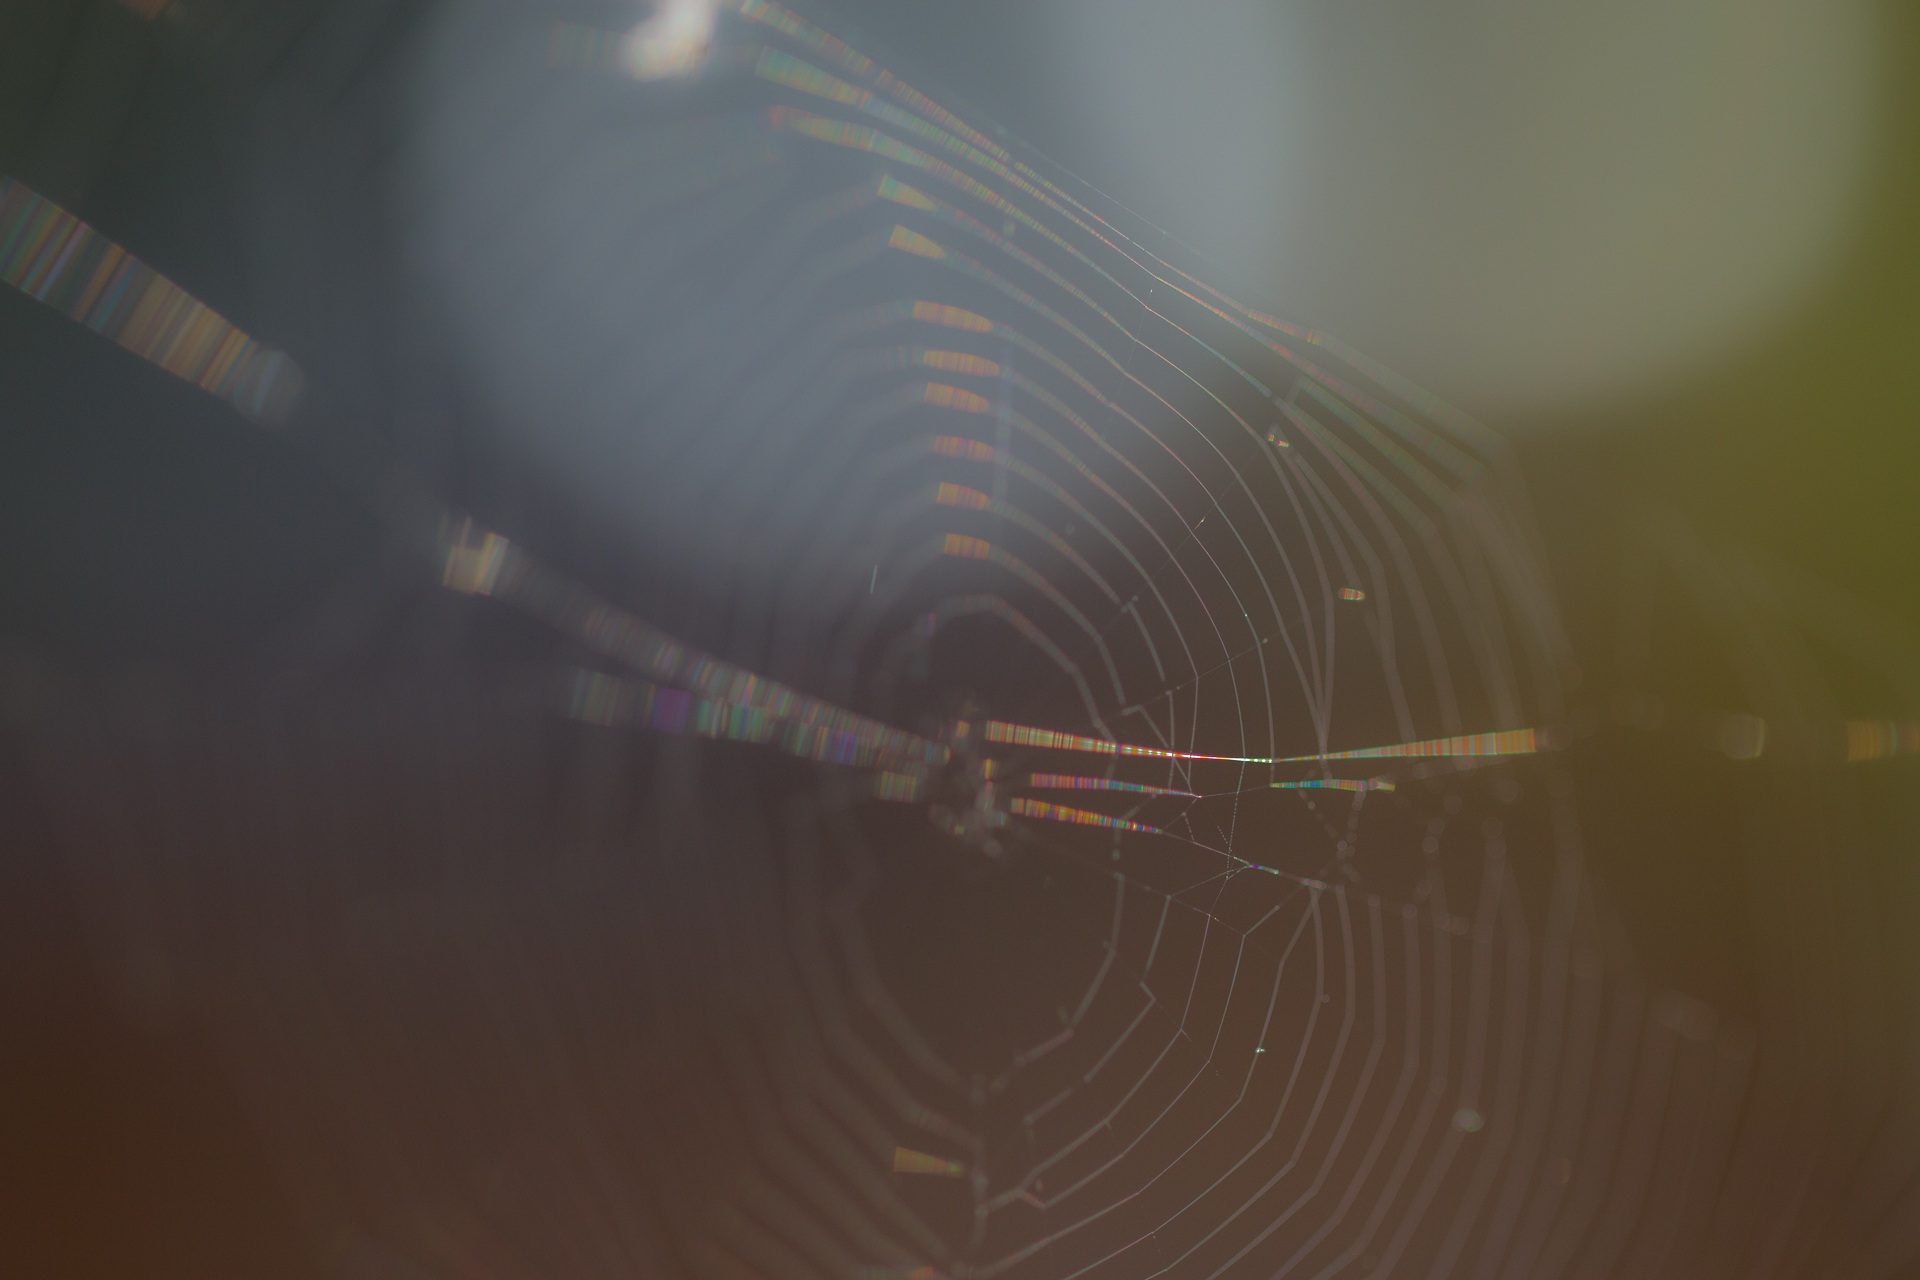
wing, line, reflection, material, circle, invertebrate, spider web, cobweb, close up, spider, arachnid, strained networks, macro photography, out of focus, atmosphere of earth